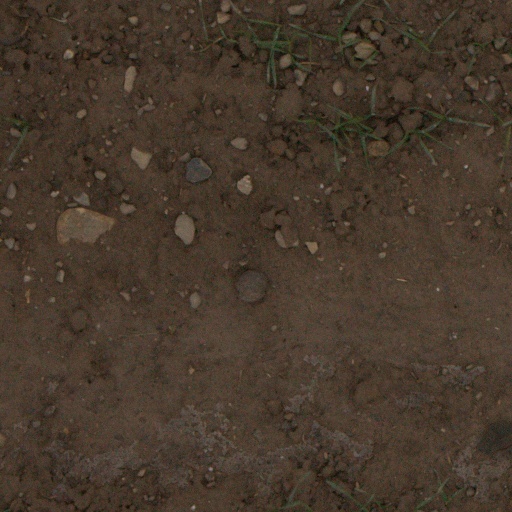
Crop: wheat